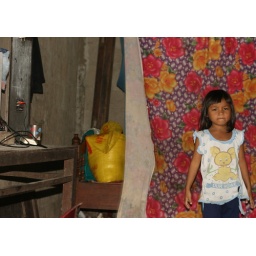
Little girl in front of her bedroom Katu village. Nam Dong district.